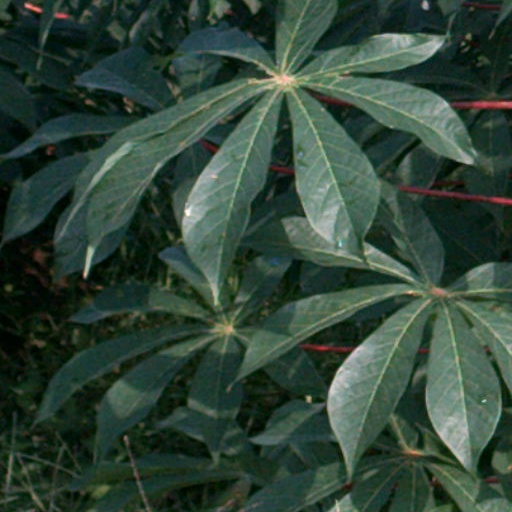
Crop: cassava